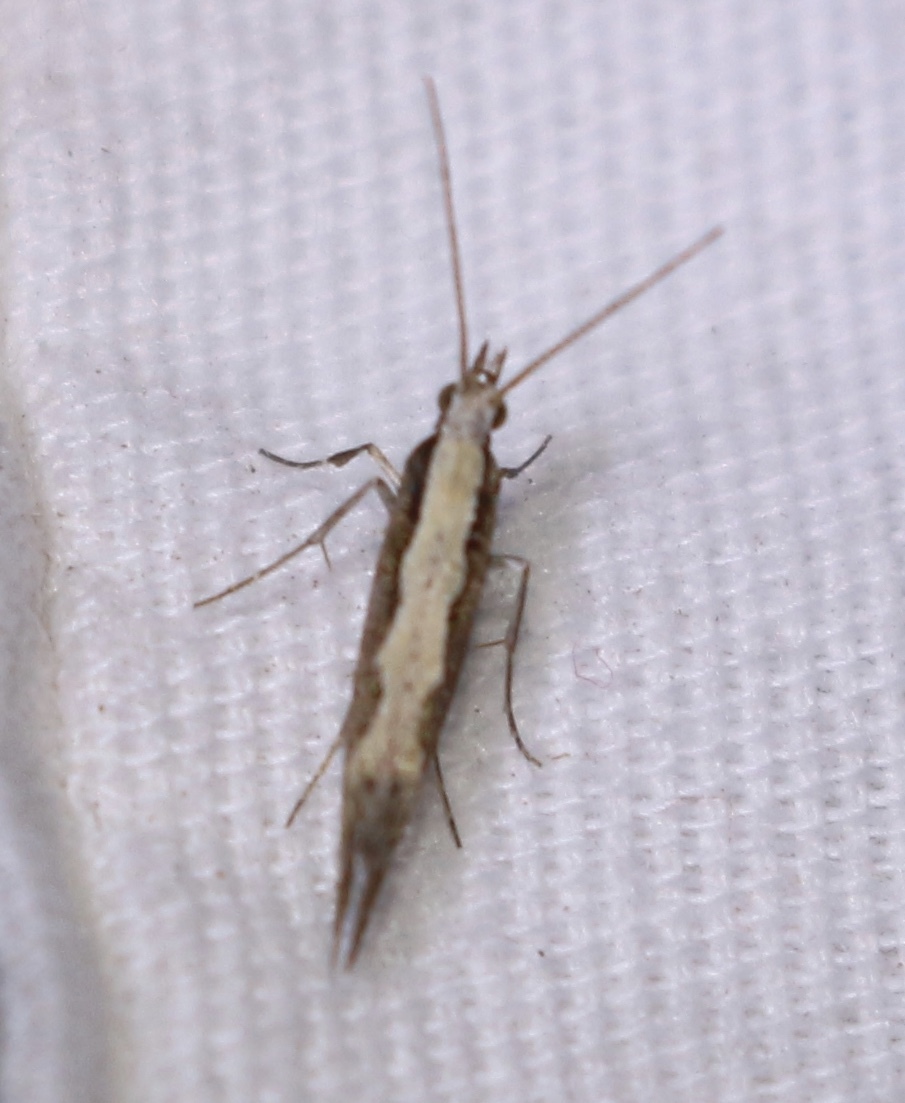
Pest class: diamondback_moth